Mao (singer-songwriter)

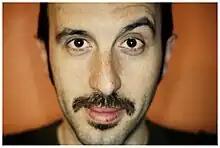

Mauro Gurlino (born 16 April 1971), known as Mao, is an Italian singer-songwriter, composer, multi-instrumentalist, radio and television host and actor.